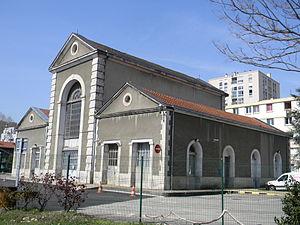
Usine des eaux Veolia de Saint Clair à Caluire-et-Cuire
L'usine des eaux de Saint-Clair est une ancienne usine de traitement des eaux située sur les bords du Rhône à Caluire-et-Cuire dans la périphérie de Lyon.
Caluire-et-Cuire est une commune française située dans la métropole de Lyon en région Auvergne-Rhône-Alpes. Ses habitants sont appelés les Caluirards.